The Revolution (newspaper)

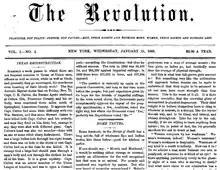
Front page of "The Revolution", January 15, 1868

The creators of "The Revolution," Susan B. Anthony and Elizabeth Cady Stanton, were leading women's rights activists. Stanton was an organizer of the Seneca Falls Convention in 1848, the first women's rights convention, and the primary author of its Declaration of Sentiments.